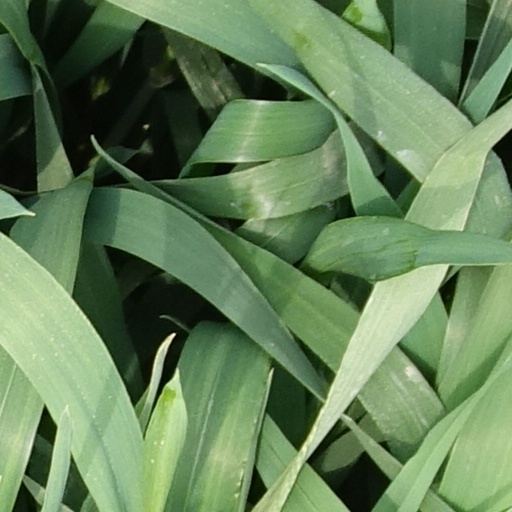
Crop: wheat